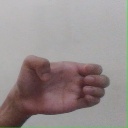
अक्षर: ख